Snoqualmie people

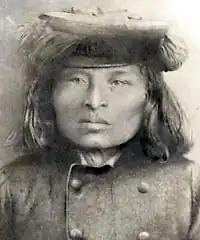
Patkanim, a prominent Snoqualmie leader

Around this time, there had emerged two highly important leaders of the Snoqualmie, Patkanim and Sonowa, who were both recognized at different points as "chiefs" of the Snoqualmie. Patkanim was given representation of all villages downstream of , including the independent Skykomish and Snohomish peoples. Sonowa was given representation of all Snoqualmie villages upstream of . To Indian Agent Michael Simmons at the time, Sonowa was seen as "one of the very best Indians in [the] district," whereas Patkanim was seen as a troublemaker.